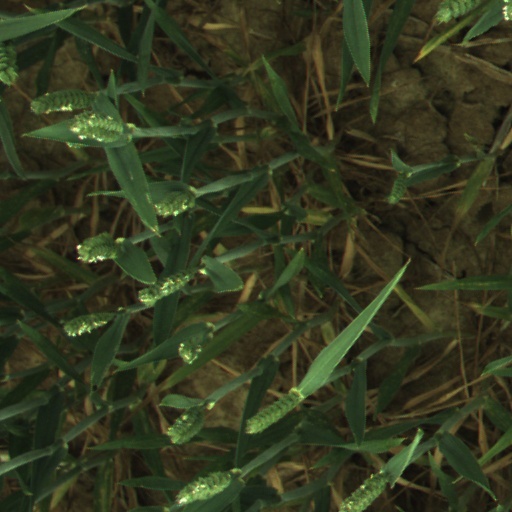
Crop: wheat